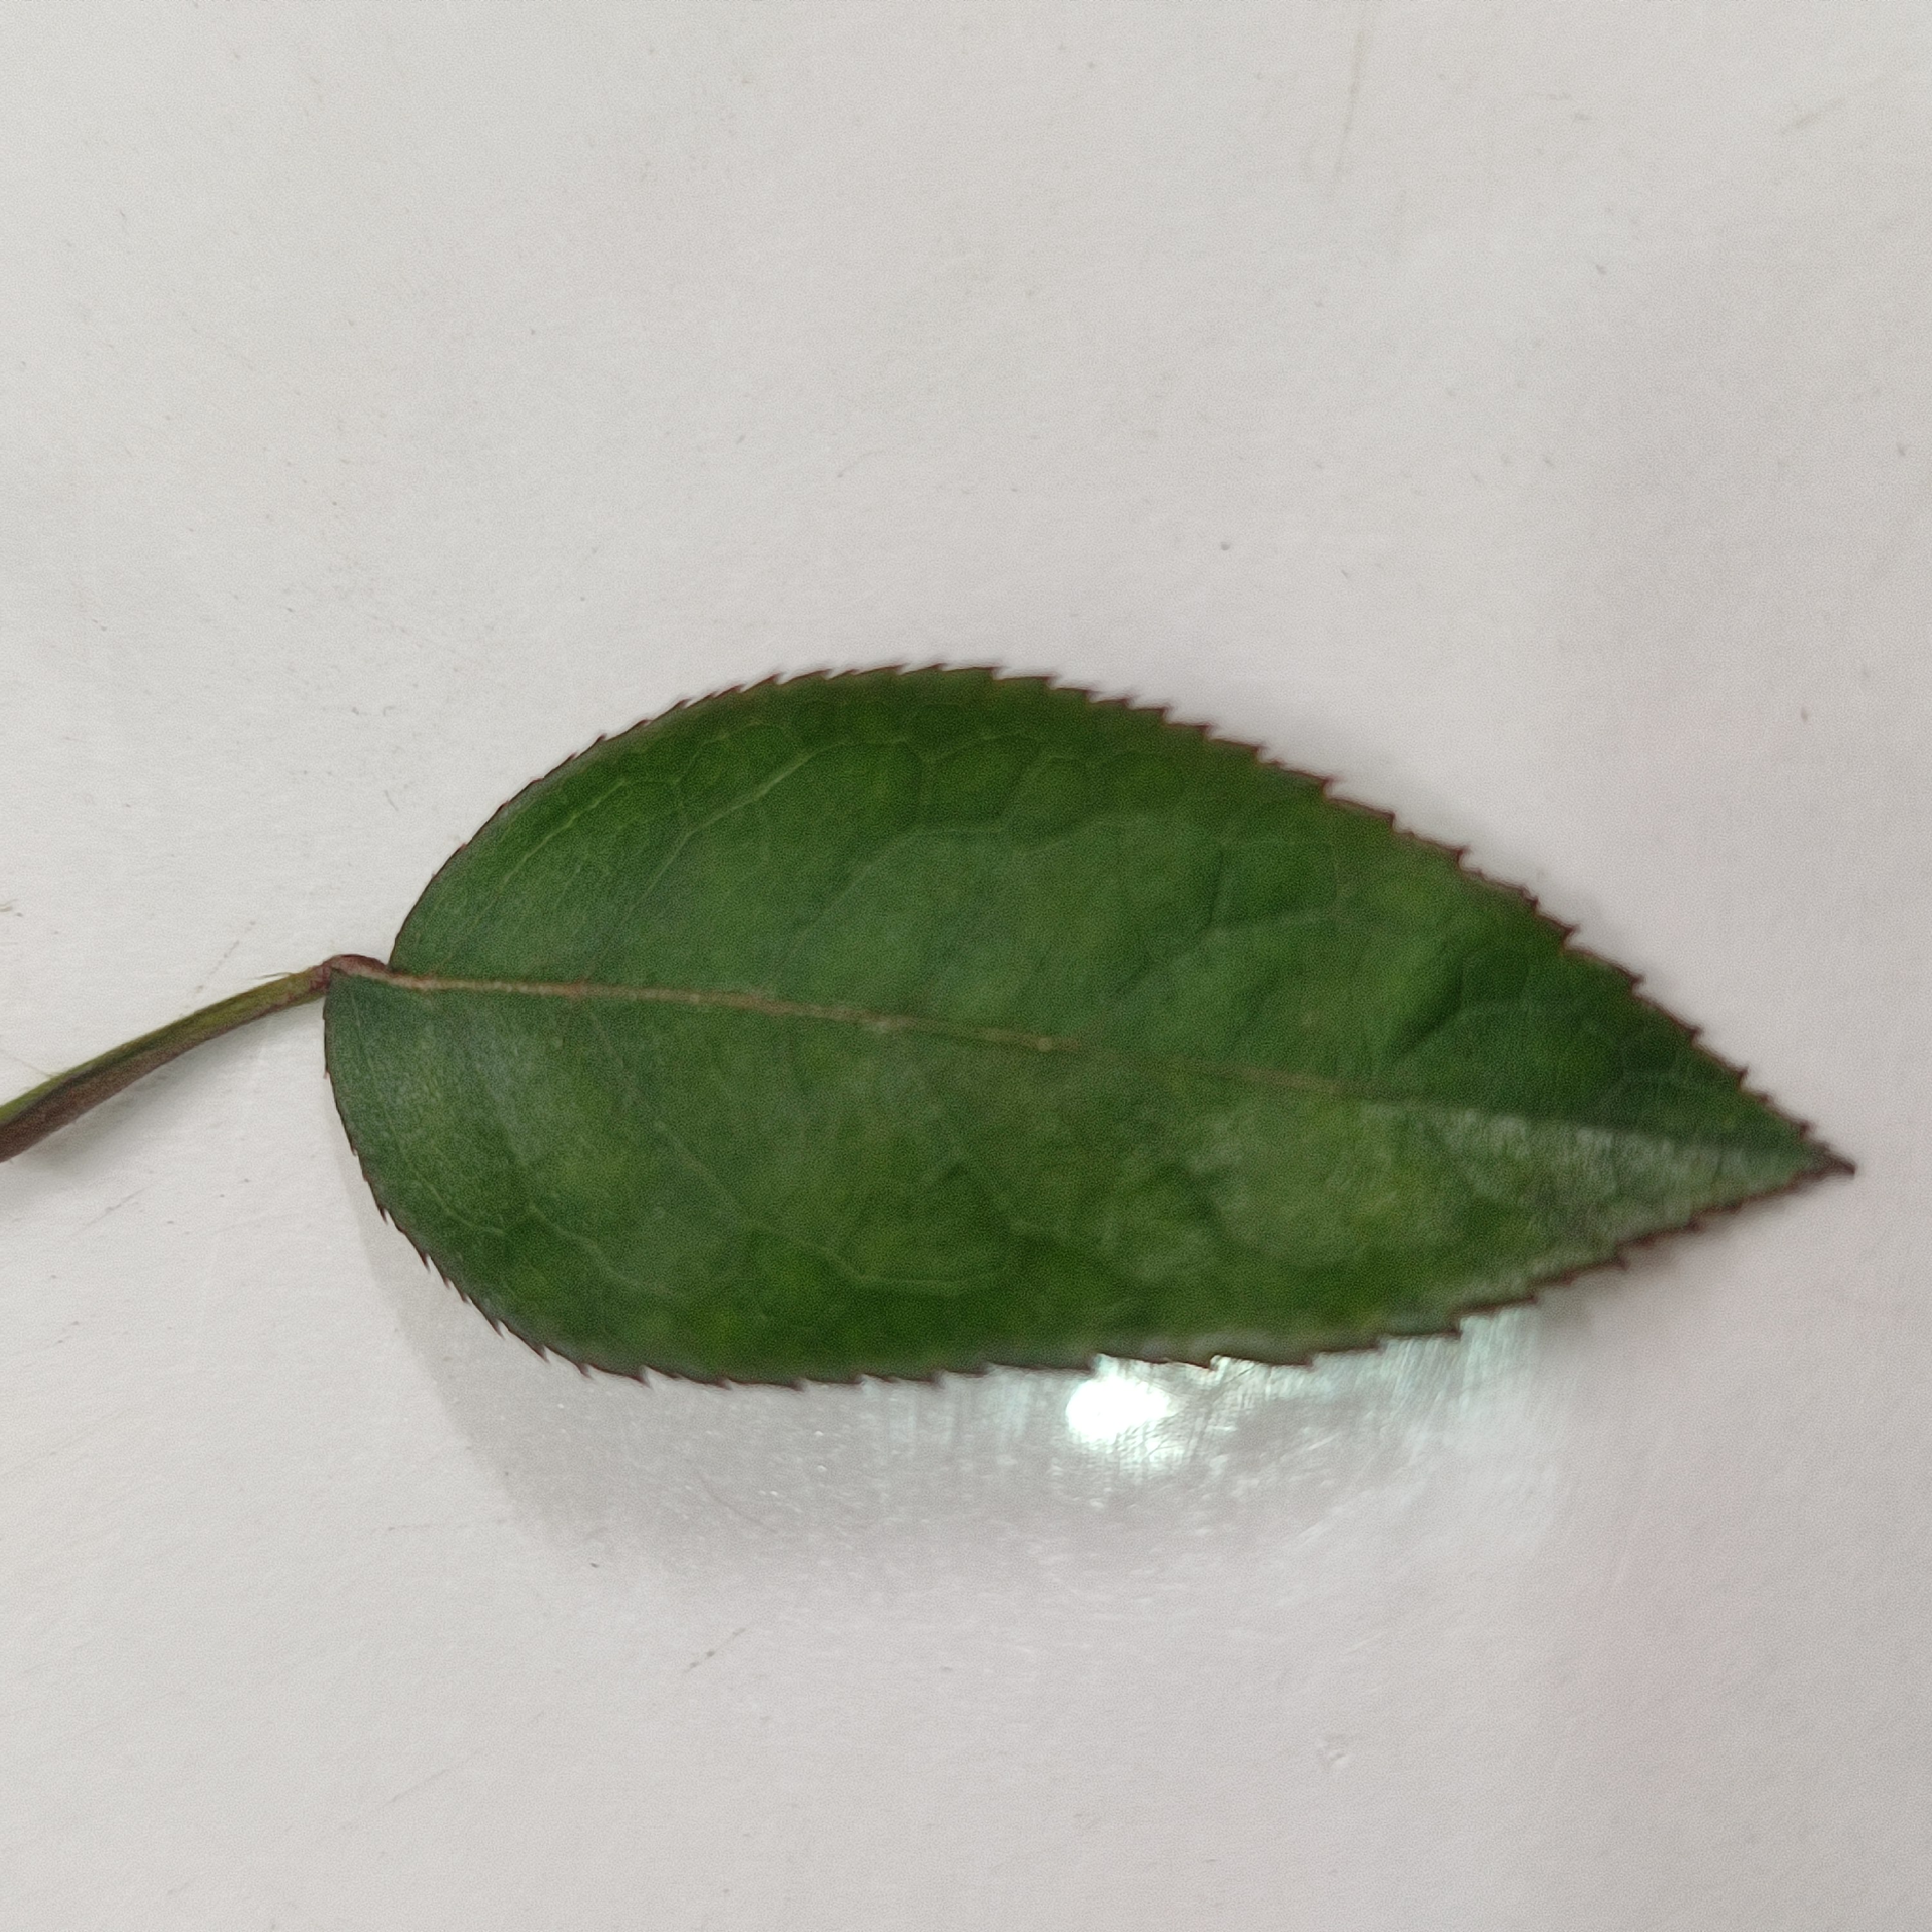
Label: Healthy Leaf